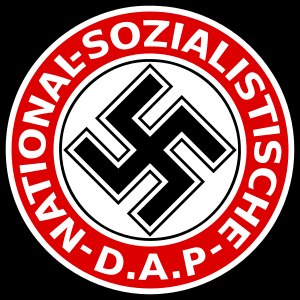
NSDAP / Partiets organisation
Partimærke, blandt andet brugt som jakkemærke.
Nationalsozialistische Deutsche Arbeiterpartei var det nationalsocialistiske parti, som regerede Tyskland mellem 1933 og 1945. Partiet blev oprettet i 1920 og var ledet af Adolf Hitler fra 1921. Partiets ideologi var revolutionær, nationalistisk og militaristisk og propaganderede mod kommunisme, multikulturalisme, kapitalisme, demokrati og jødedom.